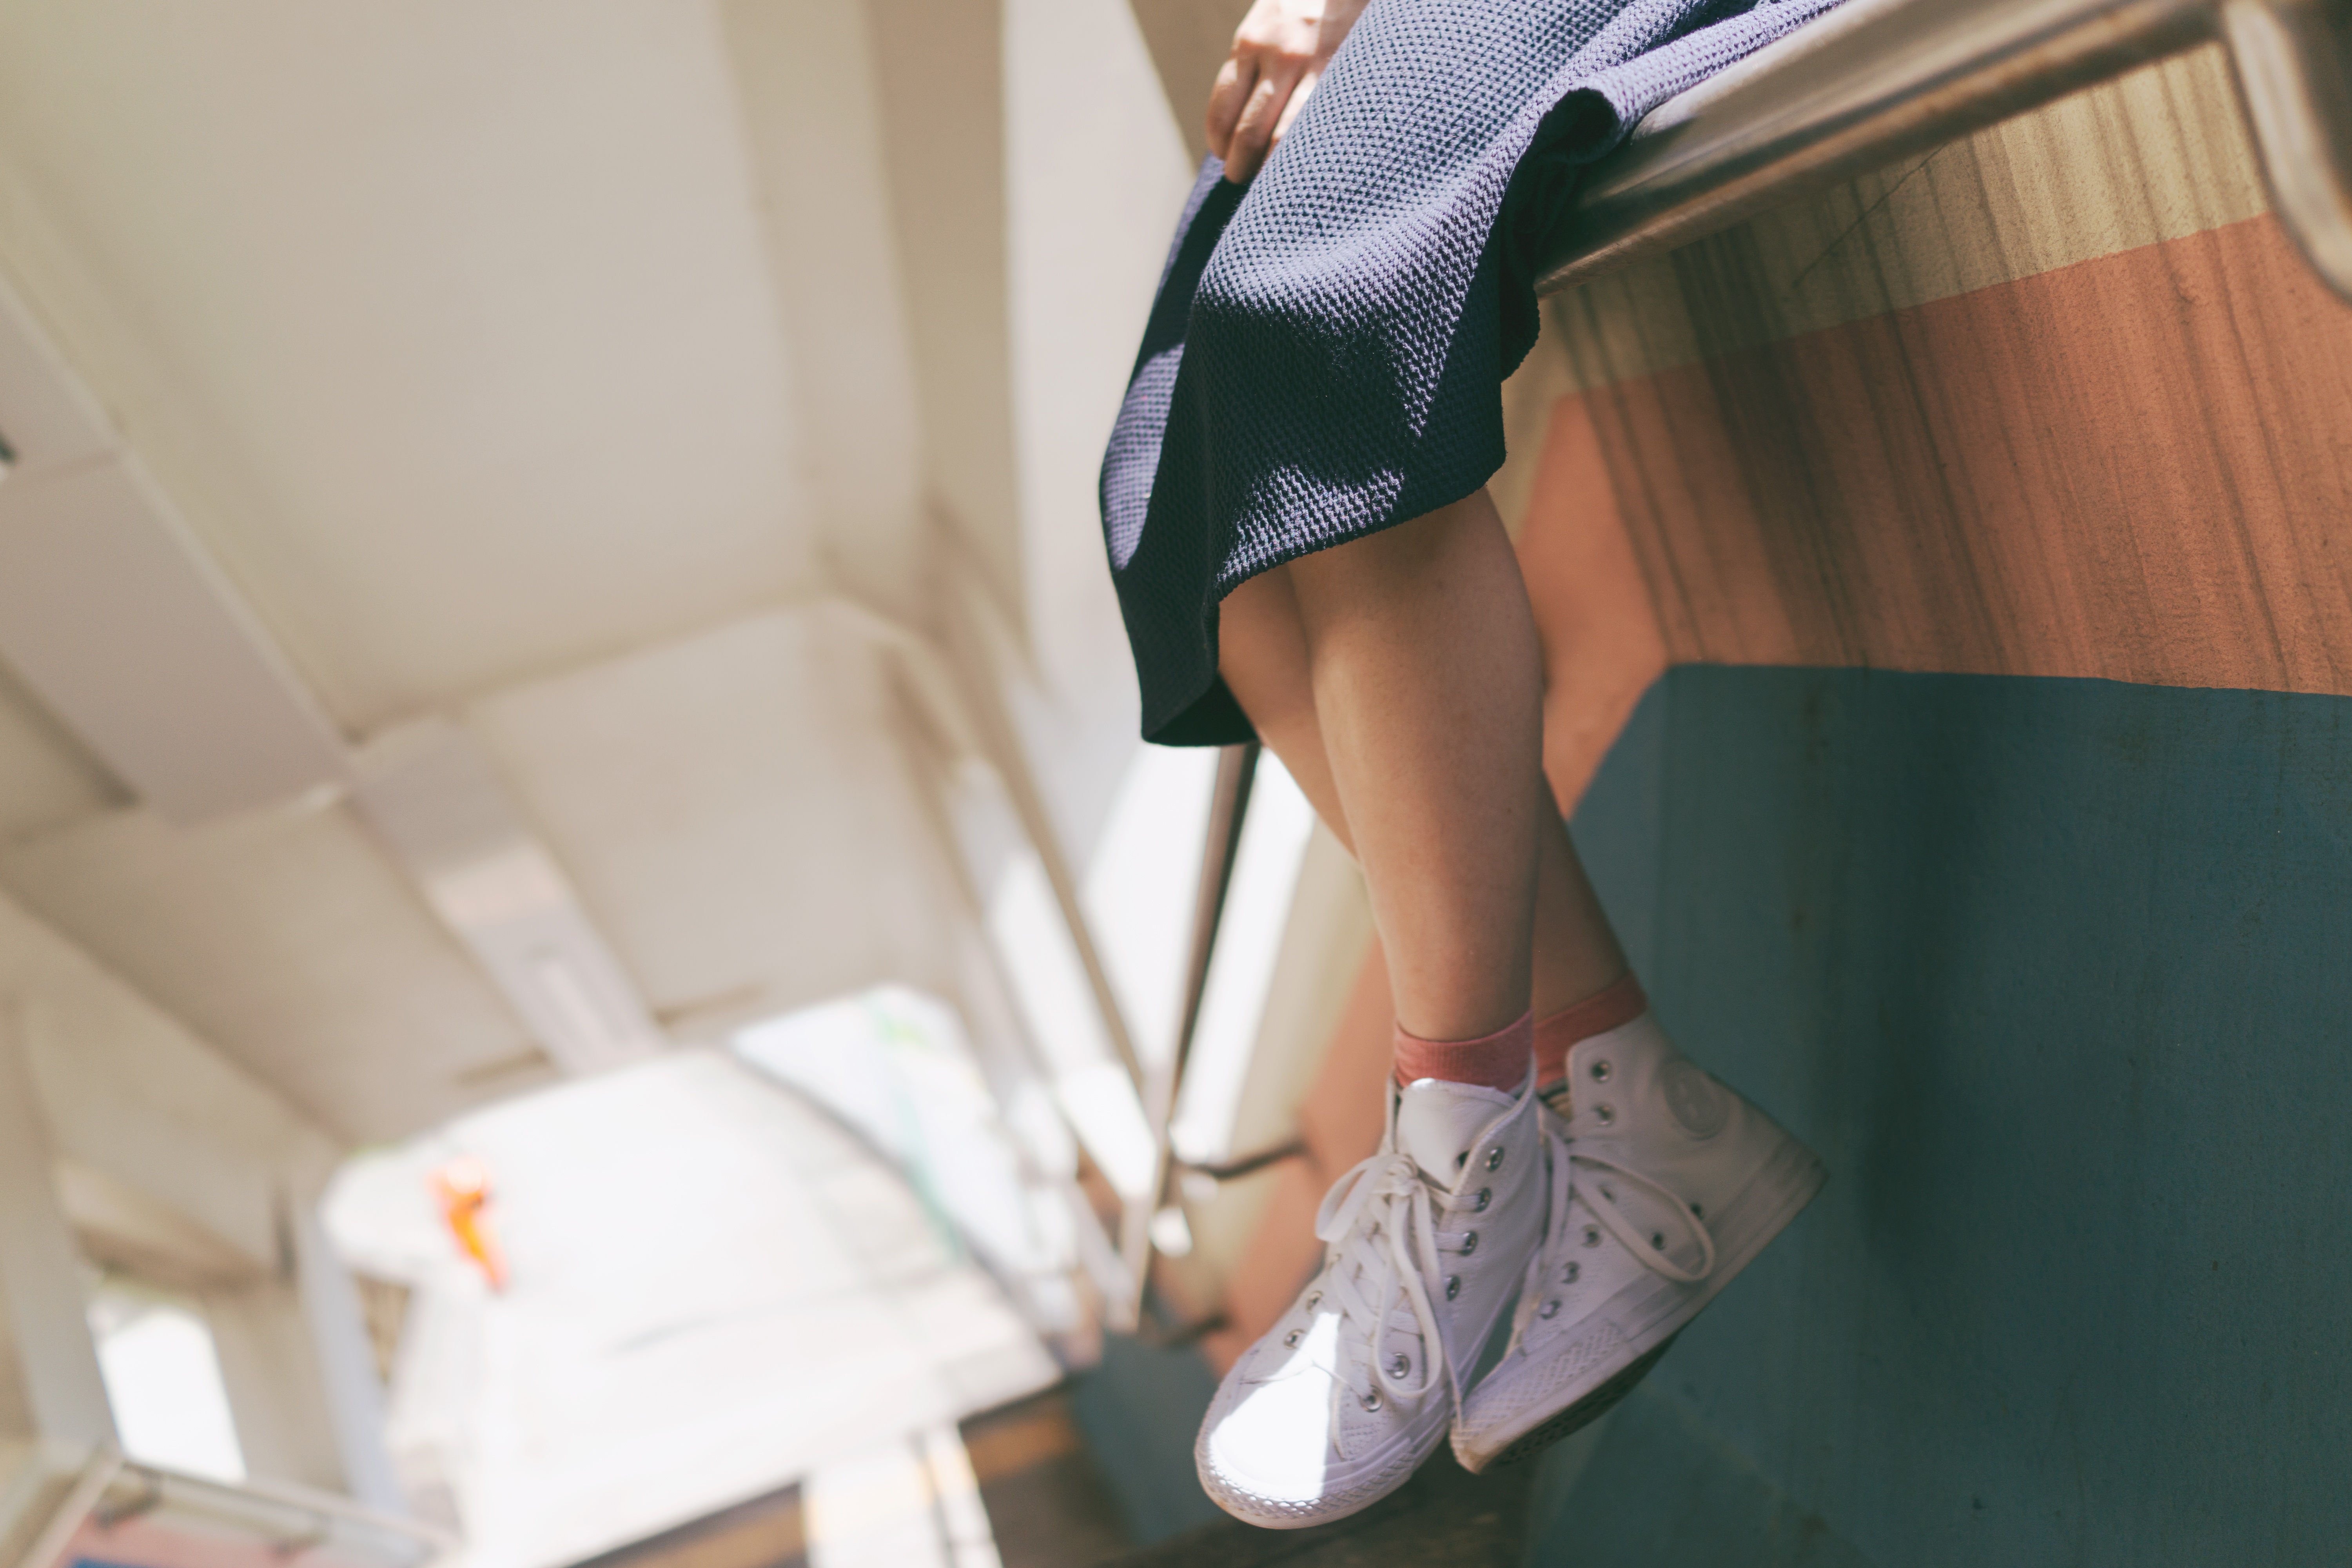
hand, girl, trunk, leg, model, finger, fashion, clothing, arm, human body, thigh, footwear, abdomen, photo shoot, undergarment